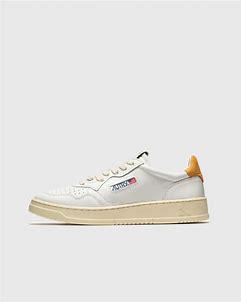
Brand: Autry
Model: Action Shoes Autry Action Autry 01